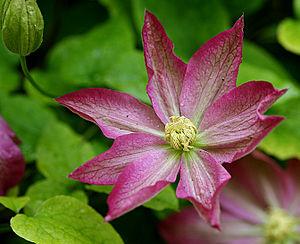
La clématite patens 'Asao', est un cultivar de clématite obtenu en 1971 par Kasushige Ozawa au Japon. Le nom de cette clématite correspond à la ville de Asao au Japon où vit l'obtenteur de ce cultivar.